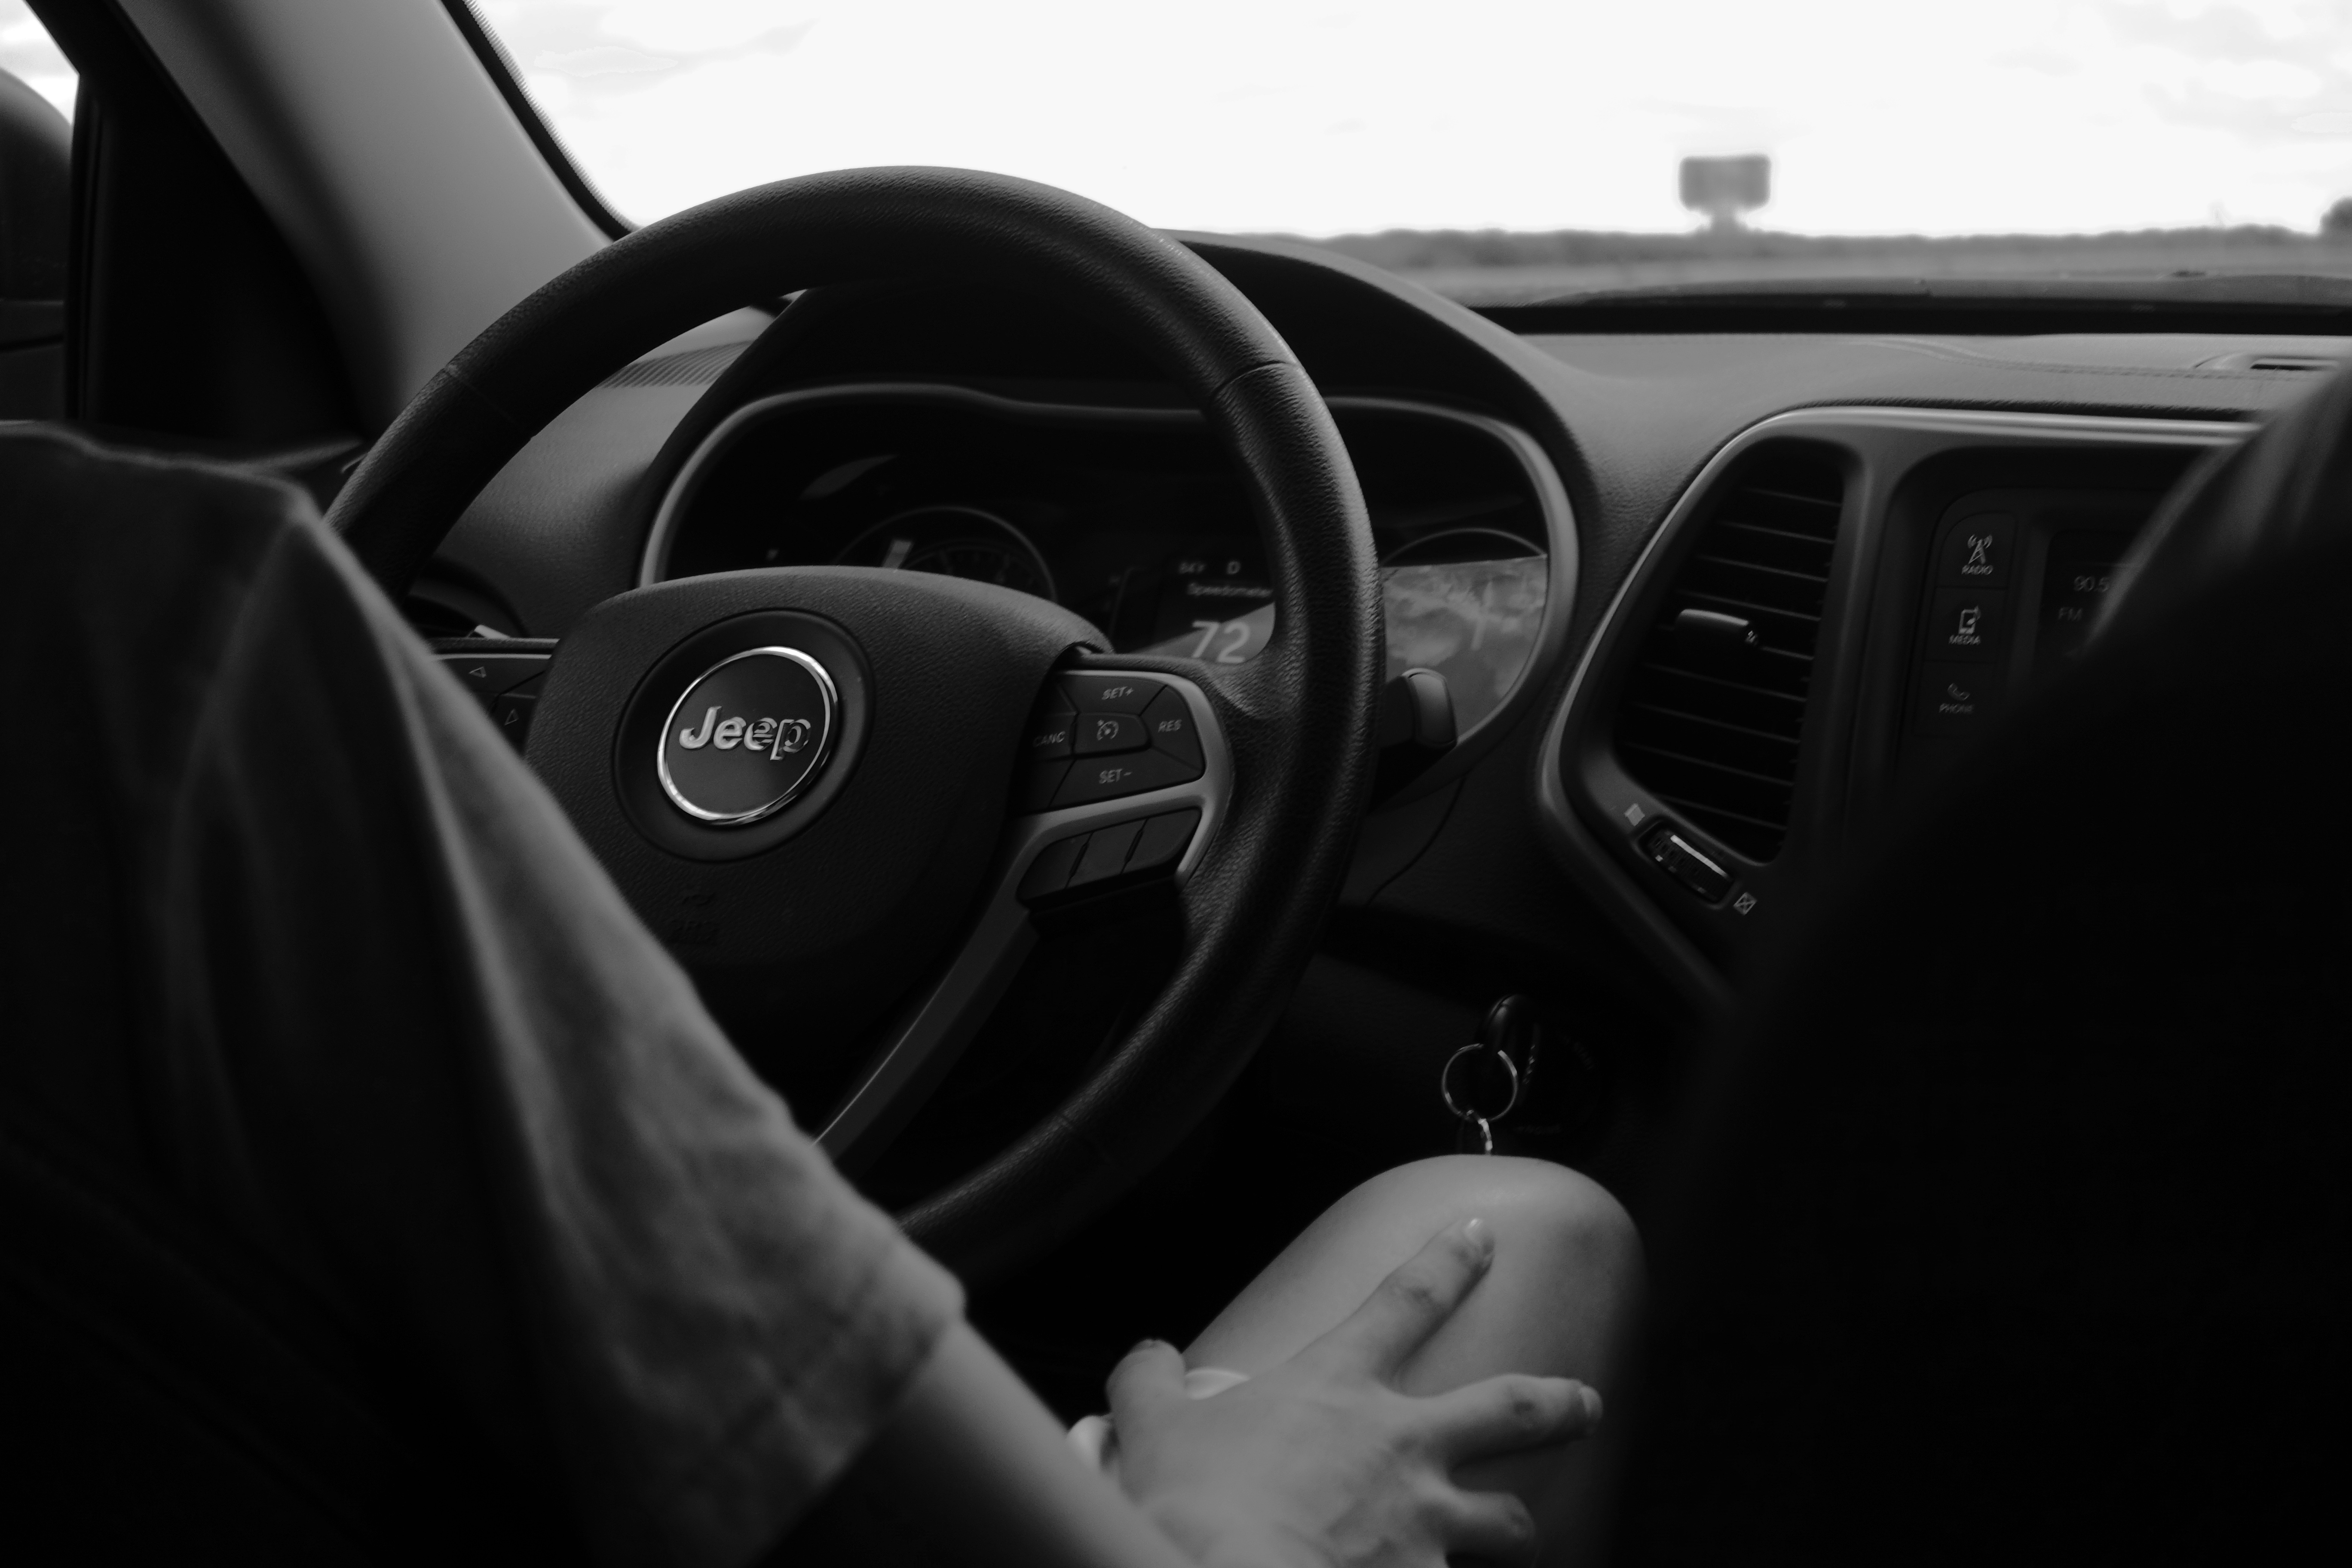
black and white, car, wheel, jeep, vehicle, steering wheel, rim, mazda, sport utility vehicle, land vehicle, automobile make, automotive exterior, compact sport utility vehicle